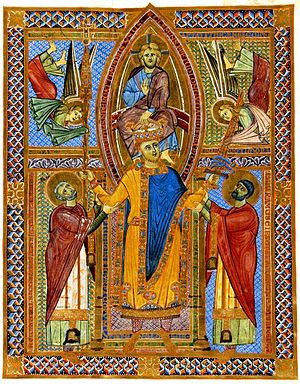
Henrik 2. den Hellige (Tysk-romerske rige)
Henrik 2.s kroning
Henrik 2. var tysk konge fra 1002 og tysk-romersk kejser fra 1014 til 1024.